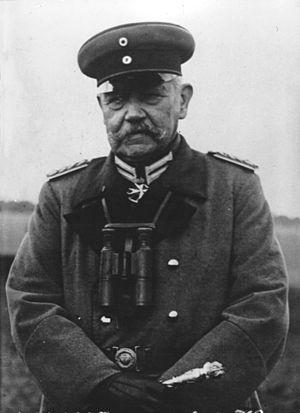
Le plan Hindenburg est une planification économique de la fabrication de matériel de guerre par le Reich. Mis en place à partir de 1916, il porte le nom du chef de l'état-major allemand durant la Première Guerre mondiale, Paul von Hindenburg. Les concepteurs de ce programme visent à accroître de façon importante la production d'armements et à accentuer la soumission de l'économie du Reich et de ses alliés aux besoins de la guerre qui se prolonge.